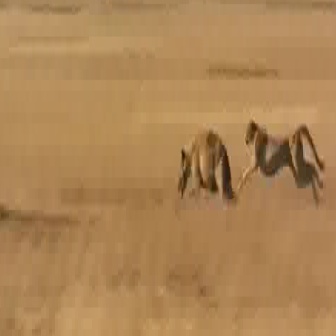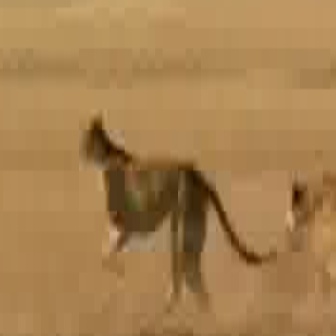
  Please identify the target specified by the bounding box [236,115,325,204] in the first image and locate it in the second image. Return the coordinates in [x_min,y_min,x_max,y_max] format.
Answer: [77,105,279,308]